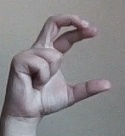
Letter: thal